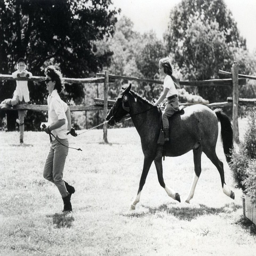
bidding war : the series of photos , including this one of horse , will be sold by person